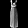
Label: Dress